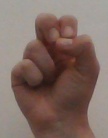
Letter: gaaf